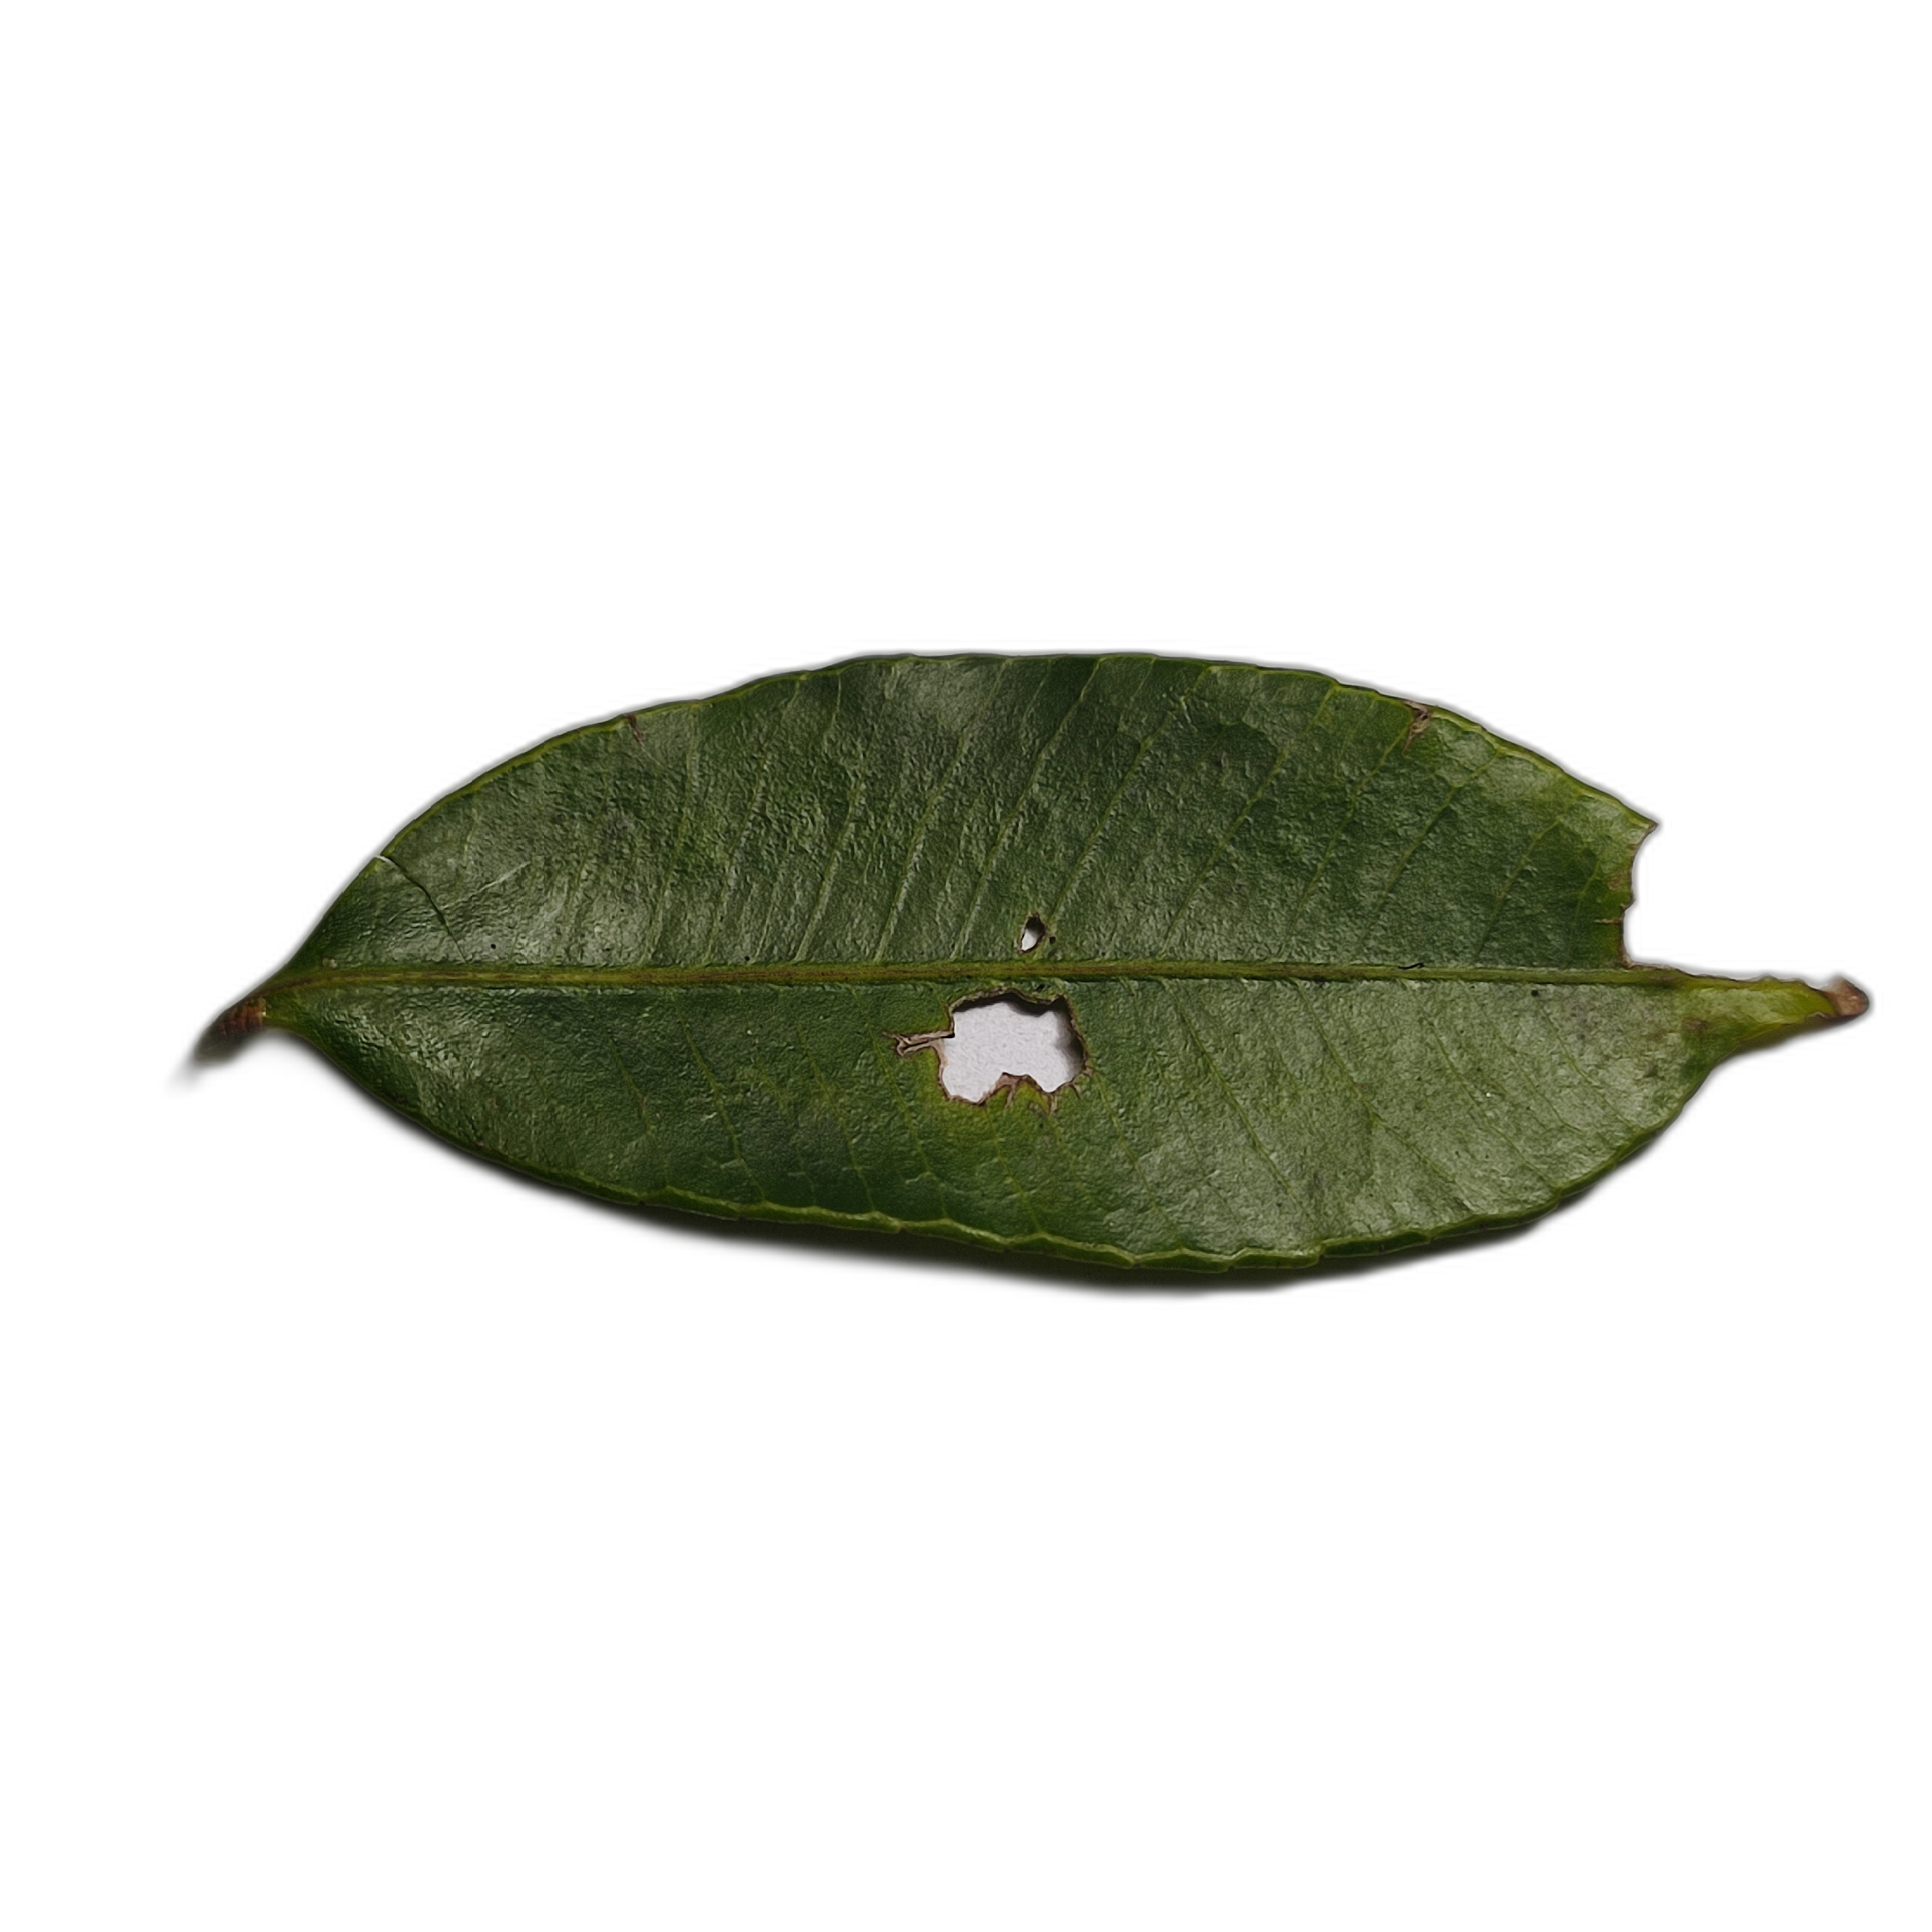
Label: not_healthy